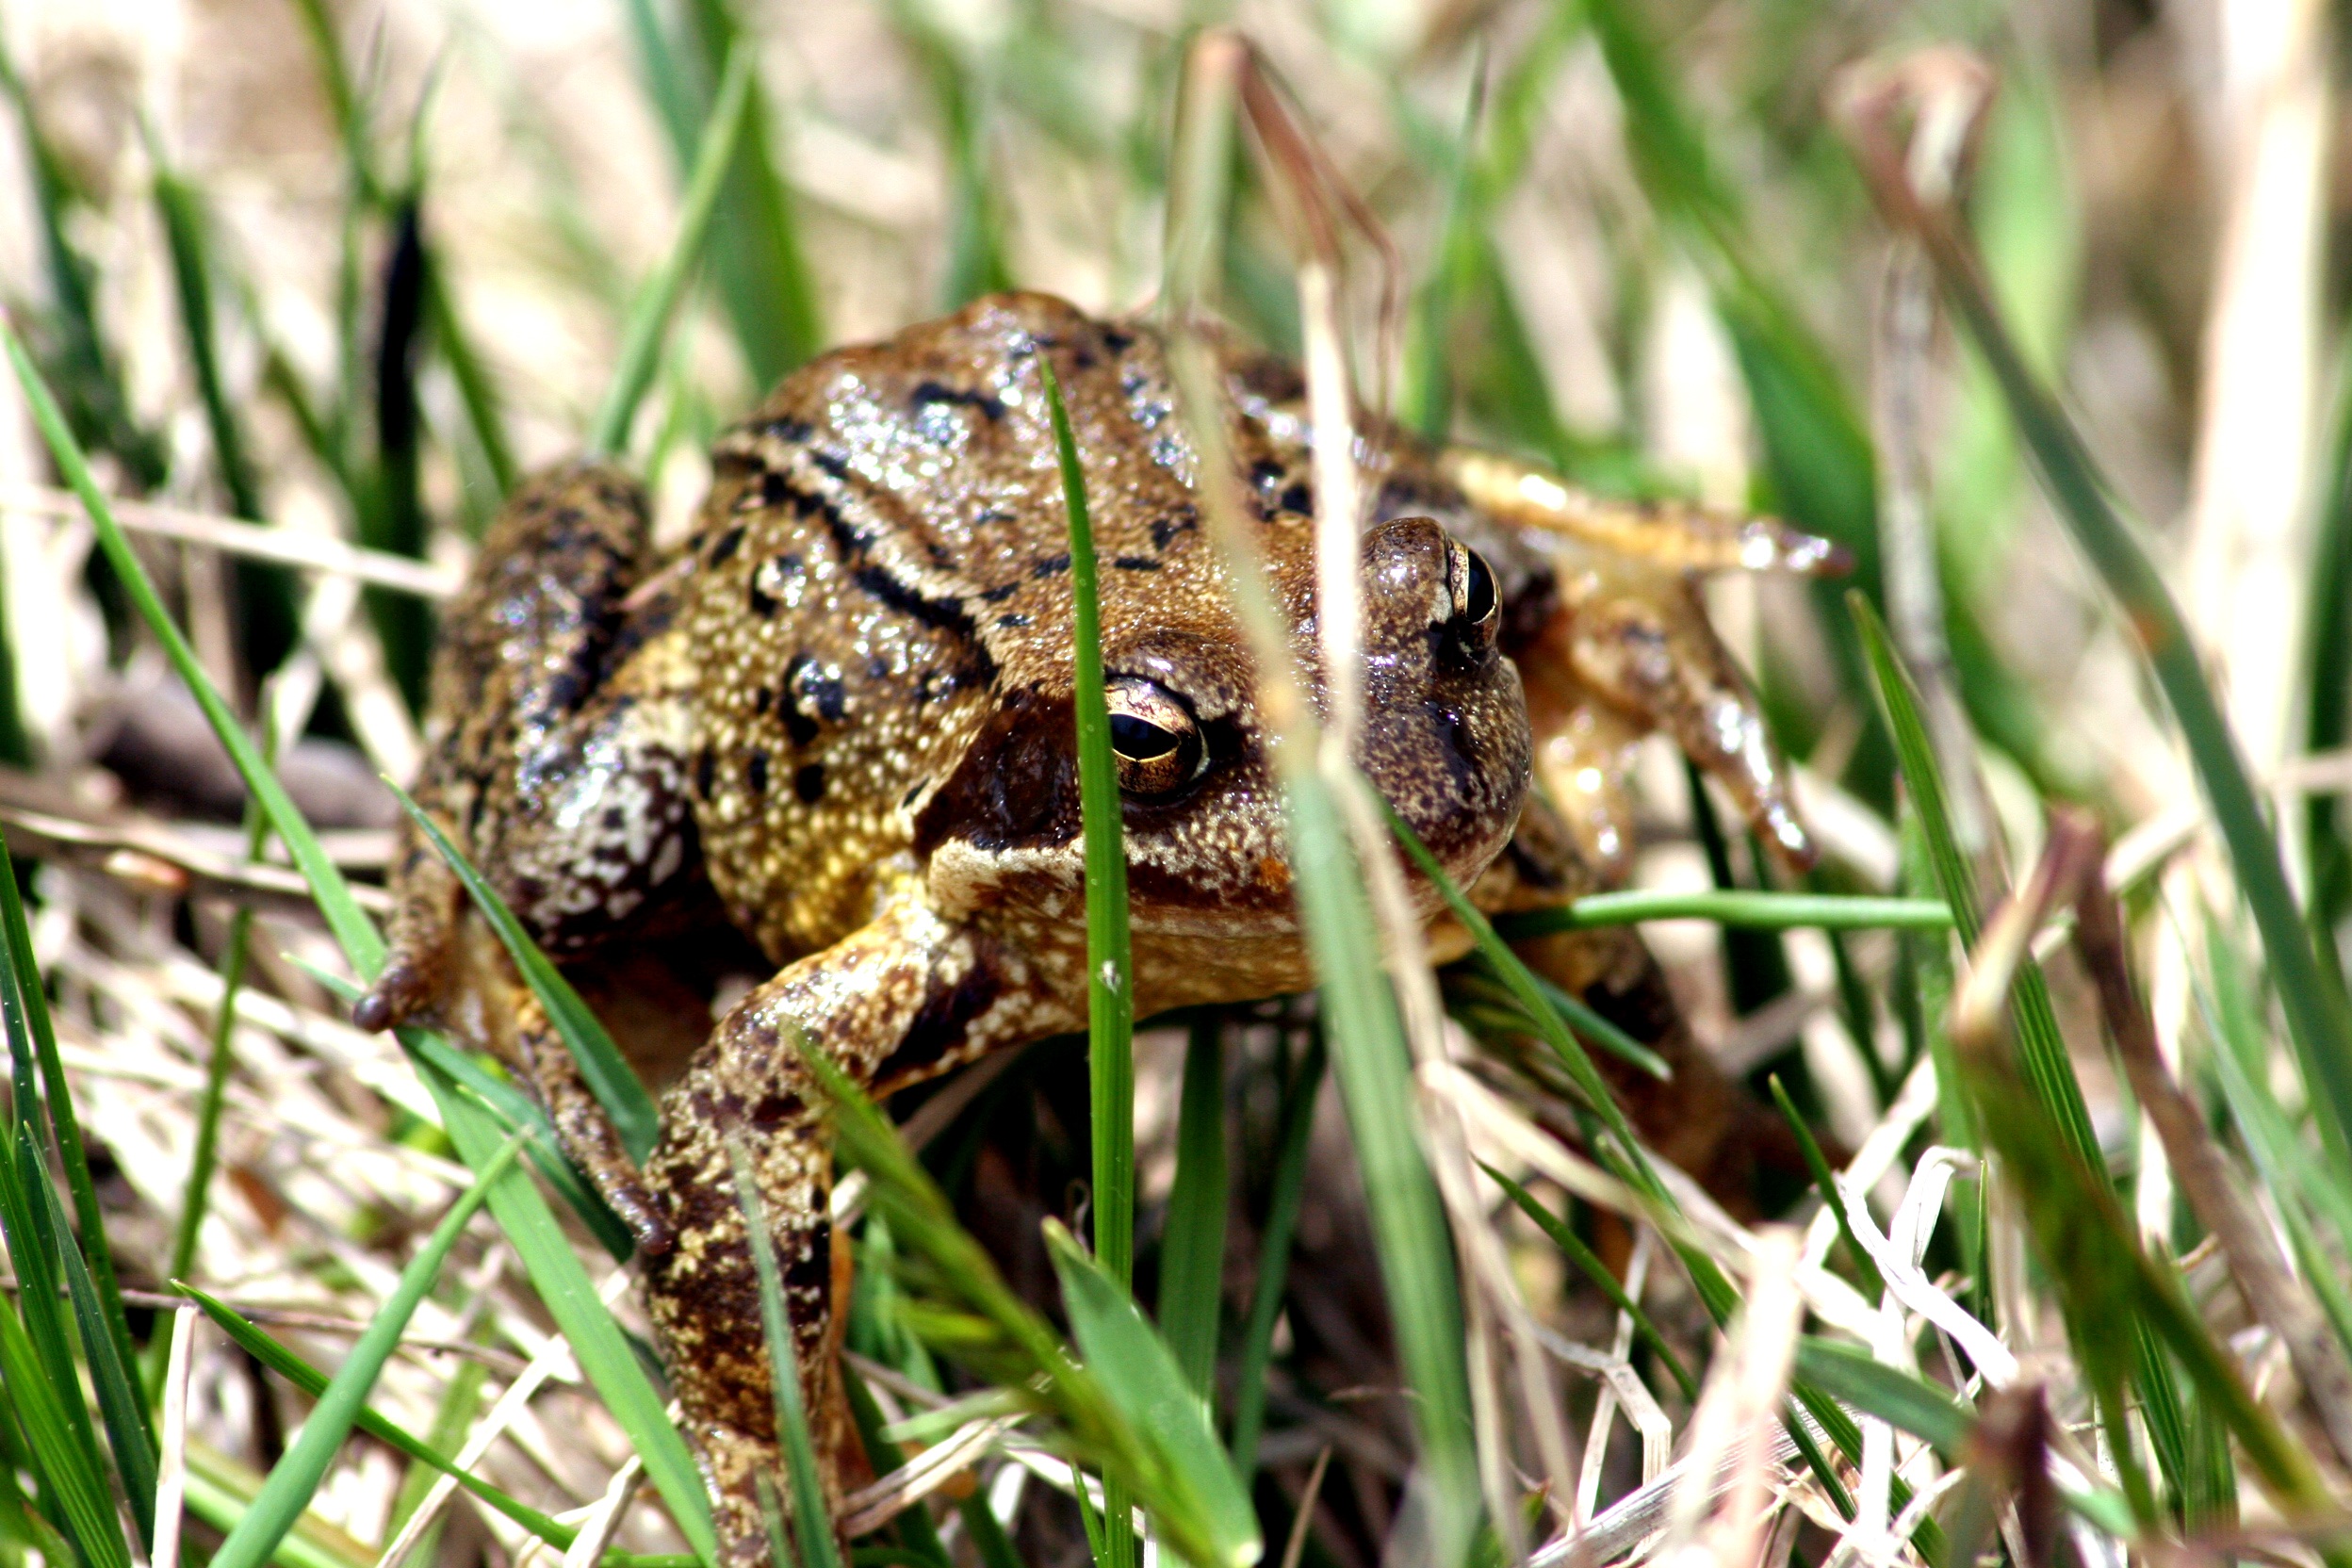
grass, flower, wildlife, green, insect, frog, toad, amphibian, flora, fauna, close up, newt, amphibians, macro photography, anuran, grass family